Tlatelolco (archaeological site)

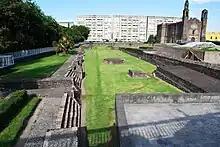
Northern boundary of the Tlatelolco archeological zone

On 10 February 2009, INAH archaeologists announced the discovery of a mass grave containing forty-nine human skeletons, laid out in neat lines on their backs, with their arms crossed and wrapped in maguey leaves. The archaeologists located the skeletons in a 13-by-32-foot (four-by-10-meter) burial site as they took part in a search for a palace complex at the Tlatelolco site. The grave was determined to be from the period of the Spanish conquest.